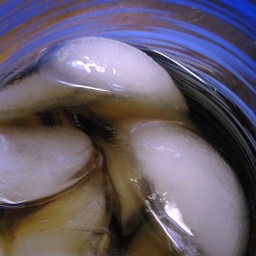
iced tea in swirling blue glass SQ